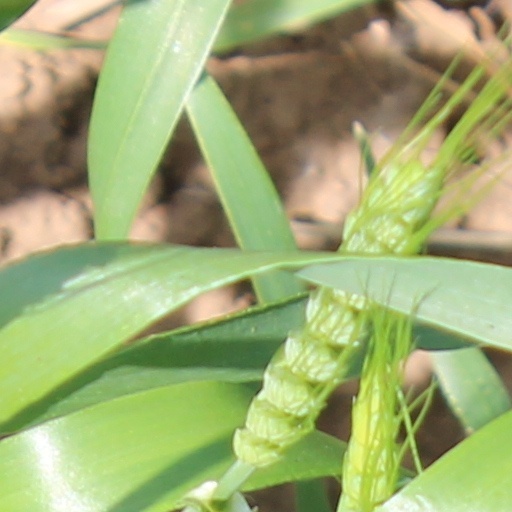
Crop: wheat